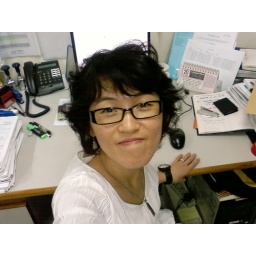
Me and my desk in the office